Eastview Mall

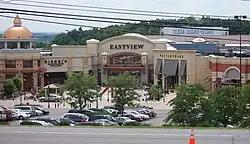
"A Higher Form of Shopping"

Eastview Mall, located in Victor, New York (near Rochester, New York), is a regional indoor shopping center owned and managed by Wilmorite Properties. The mall features JCPenney, Macy's, Von Maur, and Dick's House of Sport.